Coke Kahani

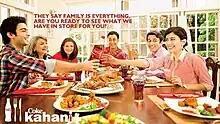
Coke Kahani cover

Coke Kahani is a 2012 Pakistani comedy drama sitcom directed by Mehreen Jabbar broadcasting on Broadcast syndication including PTV Home, Hum TV, Geo TV, and other networks. The sitcom is written by Syed Mohammad Ahmed and Yasir Rana, starring Sonia Rehman, Faisal Rehman, Syra Yousuf, Syed Mohammad Ahmed, Yasir Hussain, Ahmed Zeb and Shamim Hilaly. The sitcom was first aired on November 3, 2012.